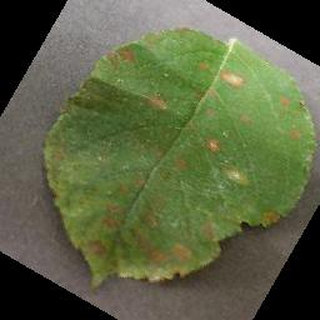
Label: apple_cedar_apple_rust